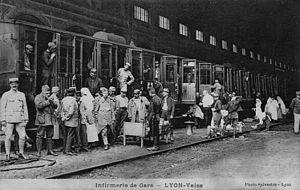
Intérieur de la grande halle, de la gare de Lyon-Vaise, transformée en infirmerie de 1914 à 1918.
La gare de Lyon-Vaise est une gare ferroviaire française de la ligne de Paris-Lyon à Marseille-Saint-Charles, située dans le quartier de Vaise, sur le territoire du 9ᵉ arrondissement de la ville de Lyon, en région Auvergne-Rhône-Alpes.